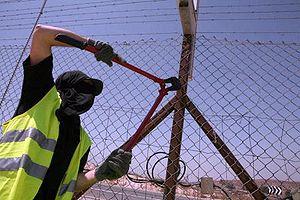
Activiste des Anarchistes contre le Mur lors d'une opération contre la barrière de sécurité à Beit Mirsim[1]. Português: Ativista israelense da organização Anarquistas Contra o Muro (em inglês, Anarchists Against The Wall) desmantela parte da cerca conhecida como ""Barreira da Vergonha"" construída pelo governo israelense com a intenção de isolar um território em litígio da vila palestina de Beit Mirsim."
Une action directe, dans les domaines politiques et sociaux, désigne le mouvement d'un individu ou d'un groupe qui agit par lui-même, afin de peser directement sur un rapport de force pour changer une situation et ceci, sans déléguer le pouvoir à un intermédiaire.
La barrière de séparation israélienne ou clôture de sécurité est une construction située en grande partie le long de la ligne verte. La barrière est composée à ~95% d'un système de clôture multi-couches ainsi que d'un mur de huit mètres principalement le long de l'autoroute 6 et dans les zones de Jérusalem. La longeur prévue de la barrière est de 708 km et est en cours d'édification par Israël depuis 2002.
L'anarchisme est présent en Israël dès avant la création de l'État israélien, notamment au travers du mouvement des kibboutzim, et plonge ses racines dans le mouvement libertaire du Yiddishland au XIXᵉ siècle.
Uri Gordon, né le 30 août 1976, est un théoricien et militant anarchiste israélien.
Anarchists Against the Wall ou AAW est un collectif israélien créé en 2003.
L'antisionisme désigne l'opposition au sionisme. Le terme est utilisé dans différents contextes et pour décrire différentes positions politiques caractérisées par de l'hostilité qui peut être : à l'État d'Israël, à sa création, à son caractère juif, à son territoire, à l'autodétermination du peuple juif, à une perception du mouvement sioniste ou à d'autres sujets comme le statut des territoires palestiniens. Au cours de l'histoire, le concept a fait partie de la réflexion politique juive, puis il a été repris dans le monde arabe, par le nationalisme palestinien, par l'URSS et plus récemment dans la rhétorique anti-israélienne. Des liens entre l'antisionisme et l'antisémitisme sont soulevés.